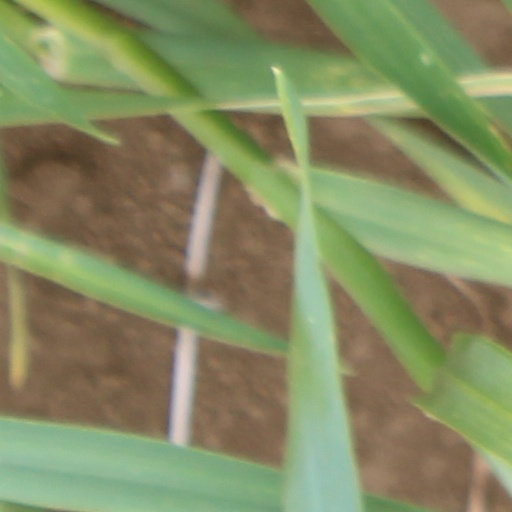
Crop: wheat